Calico Mills

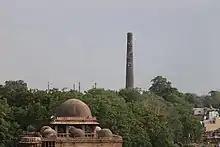
Calico Mills chimney from distance. Baba Lului's Mosque in foreground.

The Calico Mills was one of earliest textile mills in Ahmedabad, established in 1888 by Sheth Karamchand Premchand, the ancestor of Sarabhai family. The mills were spread over an area of on the bank of Sabarmati river. The mills flourished under Ambalal Sarabhai. It was later managed by Ambalal's son his nephew.